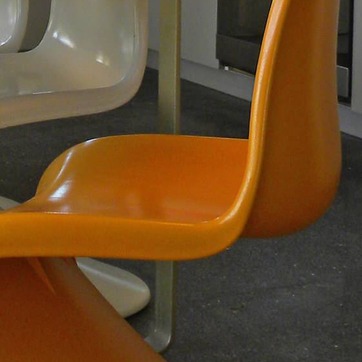
Material: plastic